Brownlow Medal

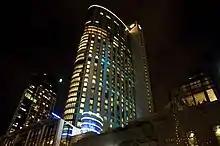
Crown Resorts, current home of the Brownlow Medal ceremony

Over the years, the award ceremony has become increasingly elaborate, with footballers and their dates gradually becoming more fashion-conscious. This aspect of the night has become widely reported by gossip columns, with the red carpet arrival often humorously referred to as the 'Gownlow'. The ceremony is currently held at Crown Melbourne on the Monday five days prior to the AFL Grand Final. Only three times since the award's inception in 1924 has the count been held outside of Melbourne: when it was held in Sydney in 1999, and in 2020 and 2021 when the event was held virtually due to the COVID-19 pandemic preventing the event from being held in Melbourne. In years past, prospective Grand Final players have attended the ceremony in person, but in recent years non-Victorian Grand Final teams have declined to attend the ceremony due to the inconvenience of travel in such an important week; a live video link to Brownlow functions in their home city is done instead.